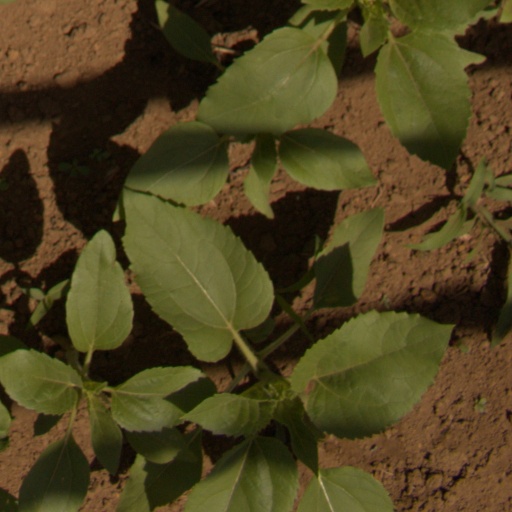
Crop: Jerusalem artichoke